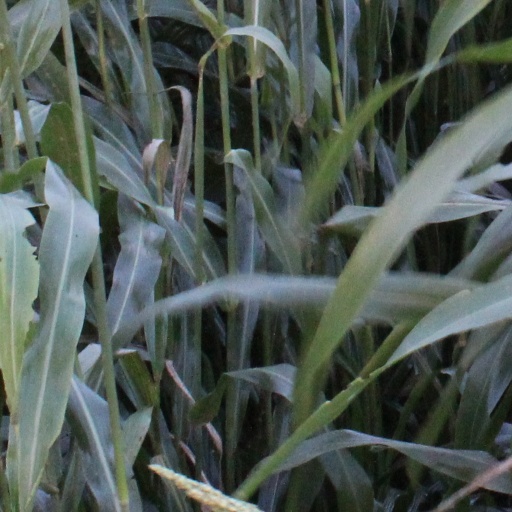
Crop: sorghum